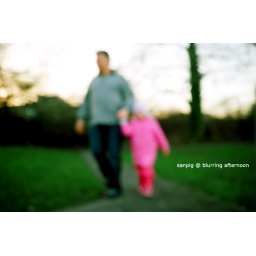
a little girl in pink and her father in grey...